Chris Hughton

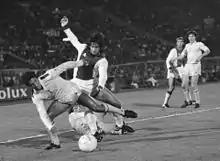
Chris Hughton in 1981, Ajax vs Spurs

Hughton first joined Tottenham Hotspur's youth system in 1971 at the age of 13. He signed as a part-time footballer in 1977, and trained as a lift engineer. He signed to become a full-time professional footballer in July 1979, and made his first team debut that year in the second round of the 1979–80 League Cup against Manchester United. In his early days at the club, he played as a winger. He then became a full back who played on either side – even though he is naturally right-footed – before settling into the left-back position. He is considered one of the best full-backs to have played for the club.